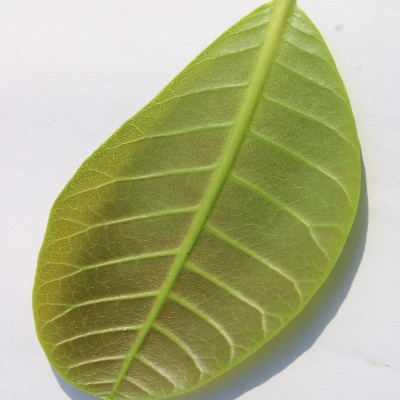
Crop: Cashew
Condition: healthy